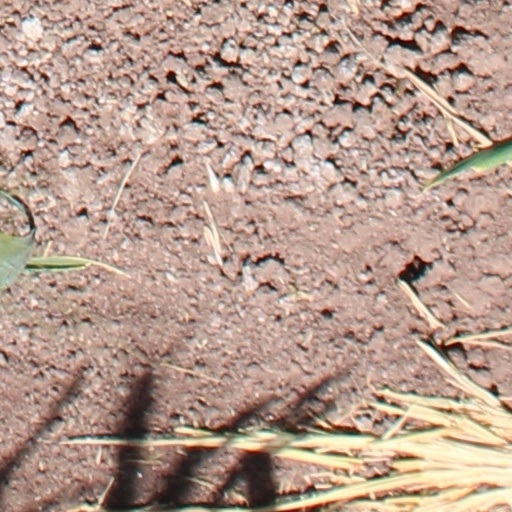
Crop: wheat